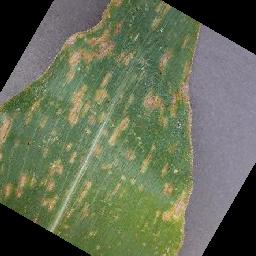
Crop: corn
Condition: (maize)_cercospora_spot_gray_spot